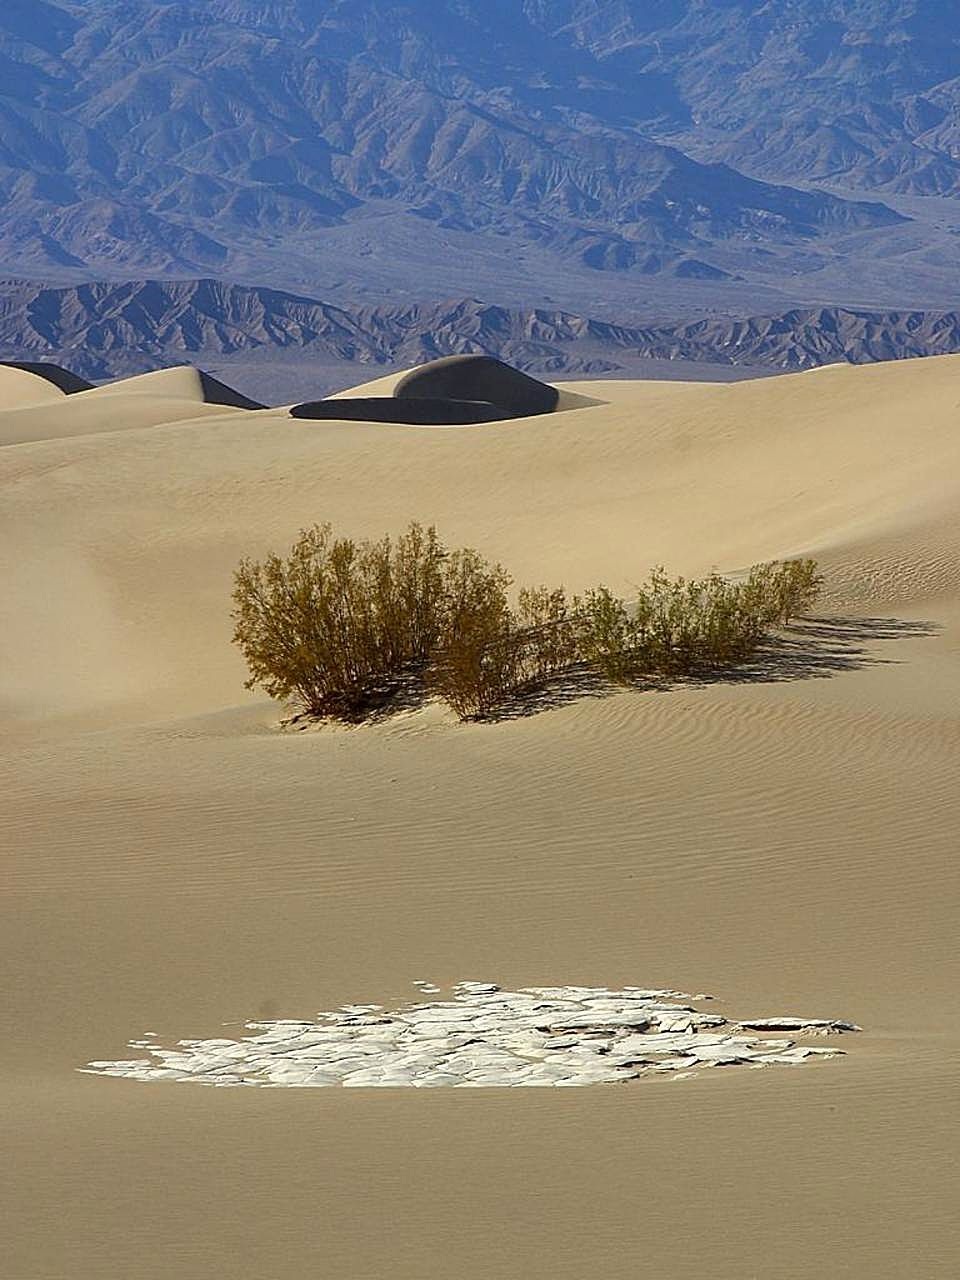
landscape, nature, sand, desert, dune, lake, material, dunes, landscapes, plateau, habitat, wadi, landform, erg, natural environment, geographical feature, aeolian landform